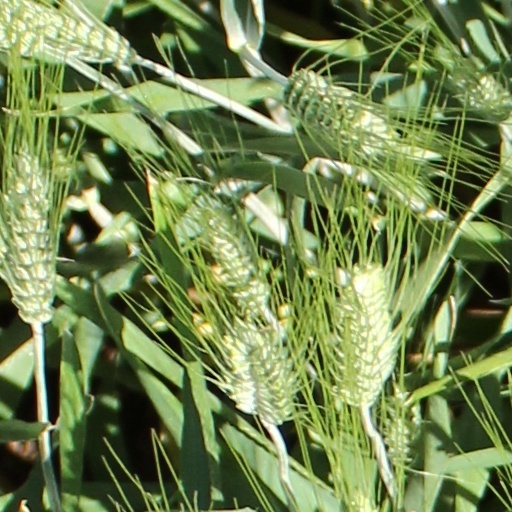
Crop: wheat